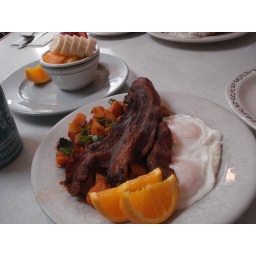
Breakfast at ByWays: eggs over easy, bacon, hash browns, fruit cup